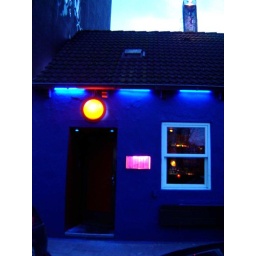
A little blue bar in the Ottensen neighborhood, Hamburg.